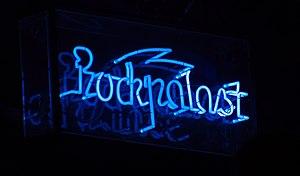
Rockpalast est une émission de télévision allemande qui diffuse des concerts. L'émission est diffusée par la WDR depuis sa création en 1974. L'émission a été créée par Christian Wagner et produite par Peter Rüchel. Des centaines de groupes allemands et internationaux ont été diffusés. Certains de ces concerts ont fait l'objet d'une publication en disque ou vidéo. La diffusion de l'émission sera suspendue en 1986 avant de revenir à l'antenne en 1990.